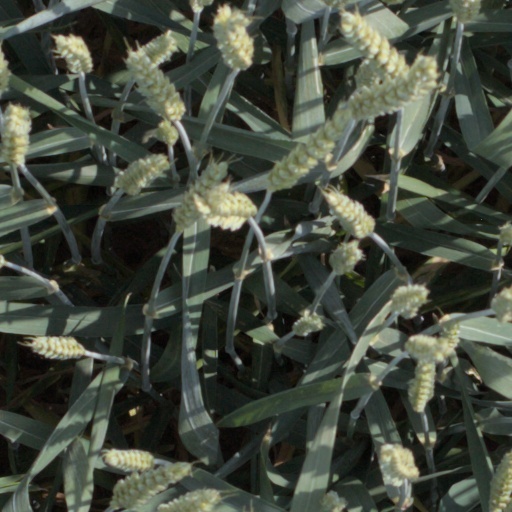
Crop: wheat